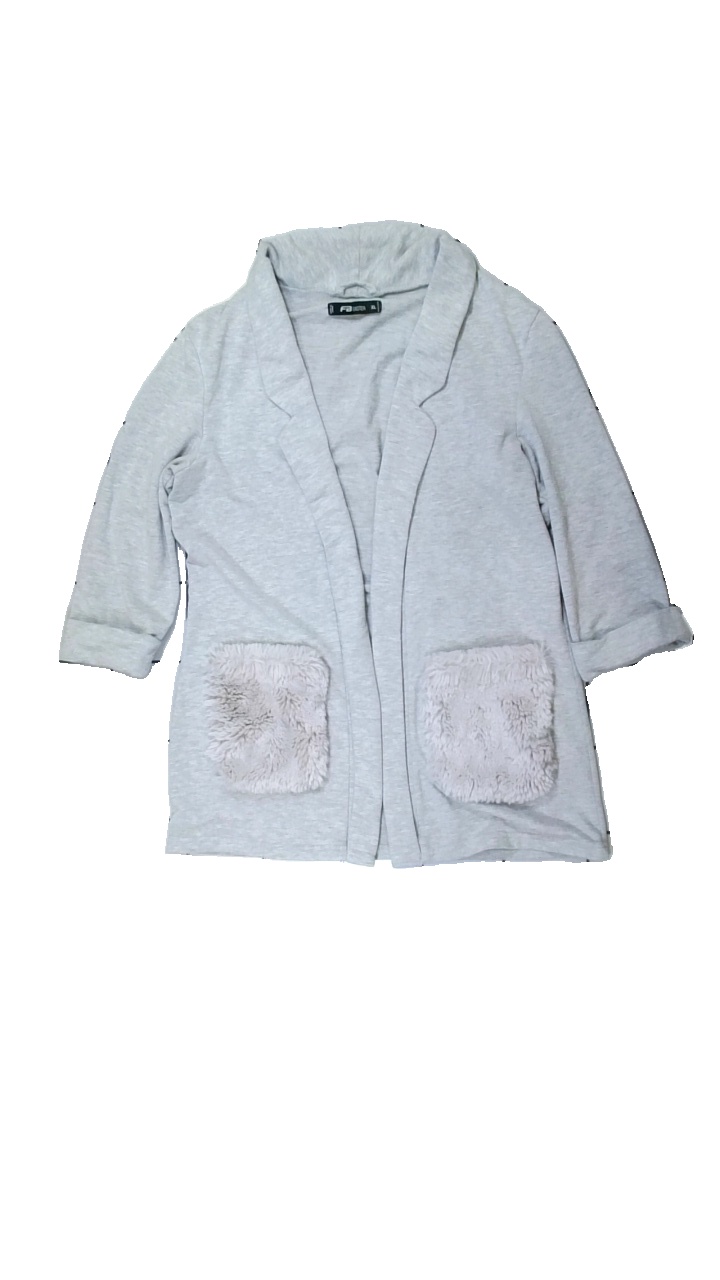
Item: Cardigan (Ladies)
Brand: Fbsisters (new Yorker)
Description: Grey cardigan from FB Sisters, size XL. Okay condition.
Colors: Grey, Pink
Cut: Regular
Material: Unknown, no match
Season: All
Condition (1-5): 3
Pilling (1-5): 5
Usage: Export
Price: <50